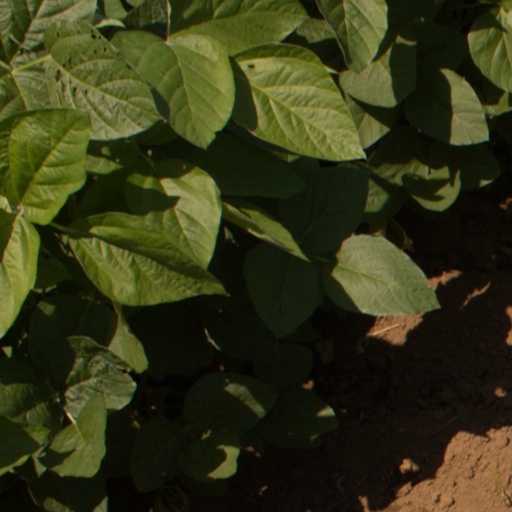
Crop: soybean